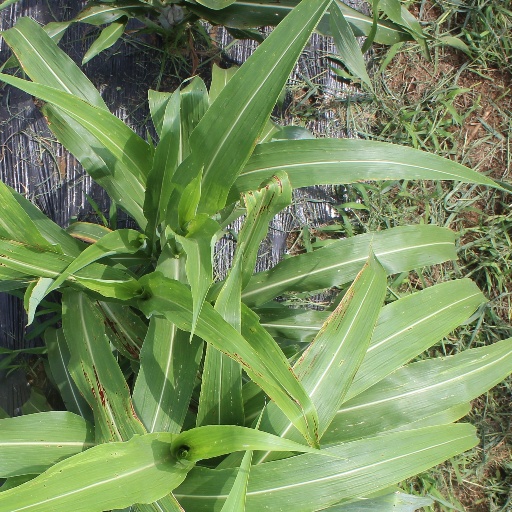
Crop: sorghum